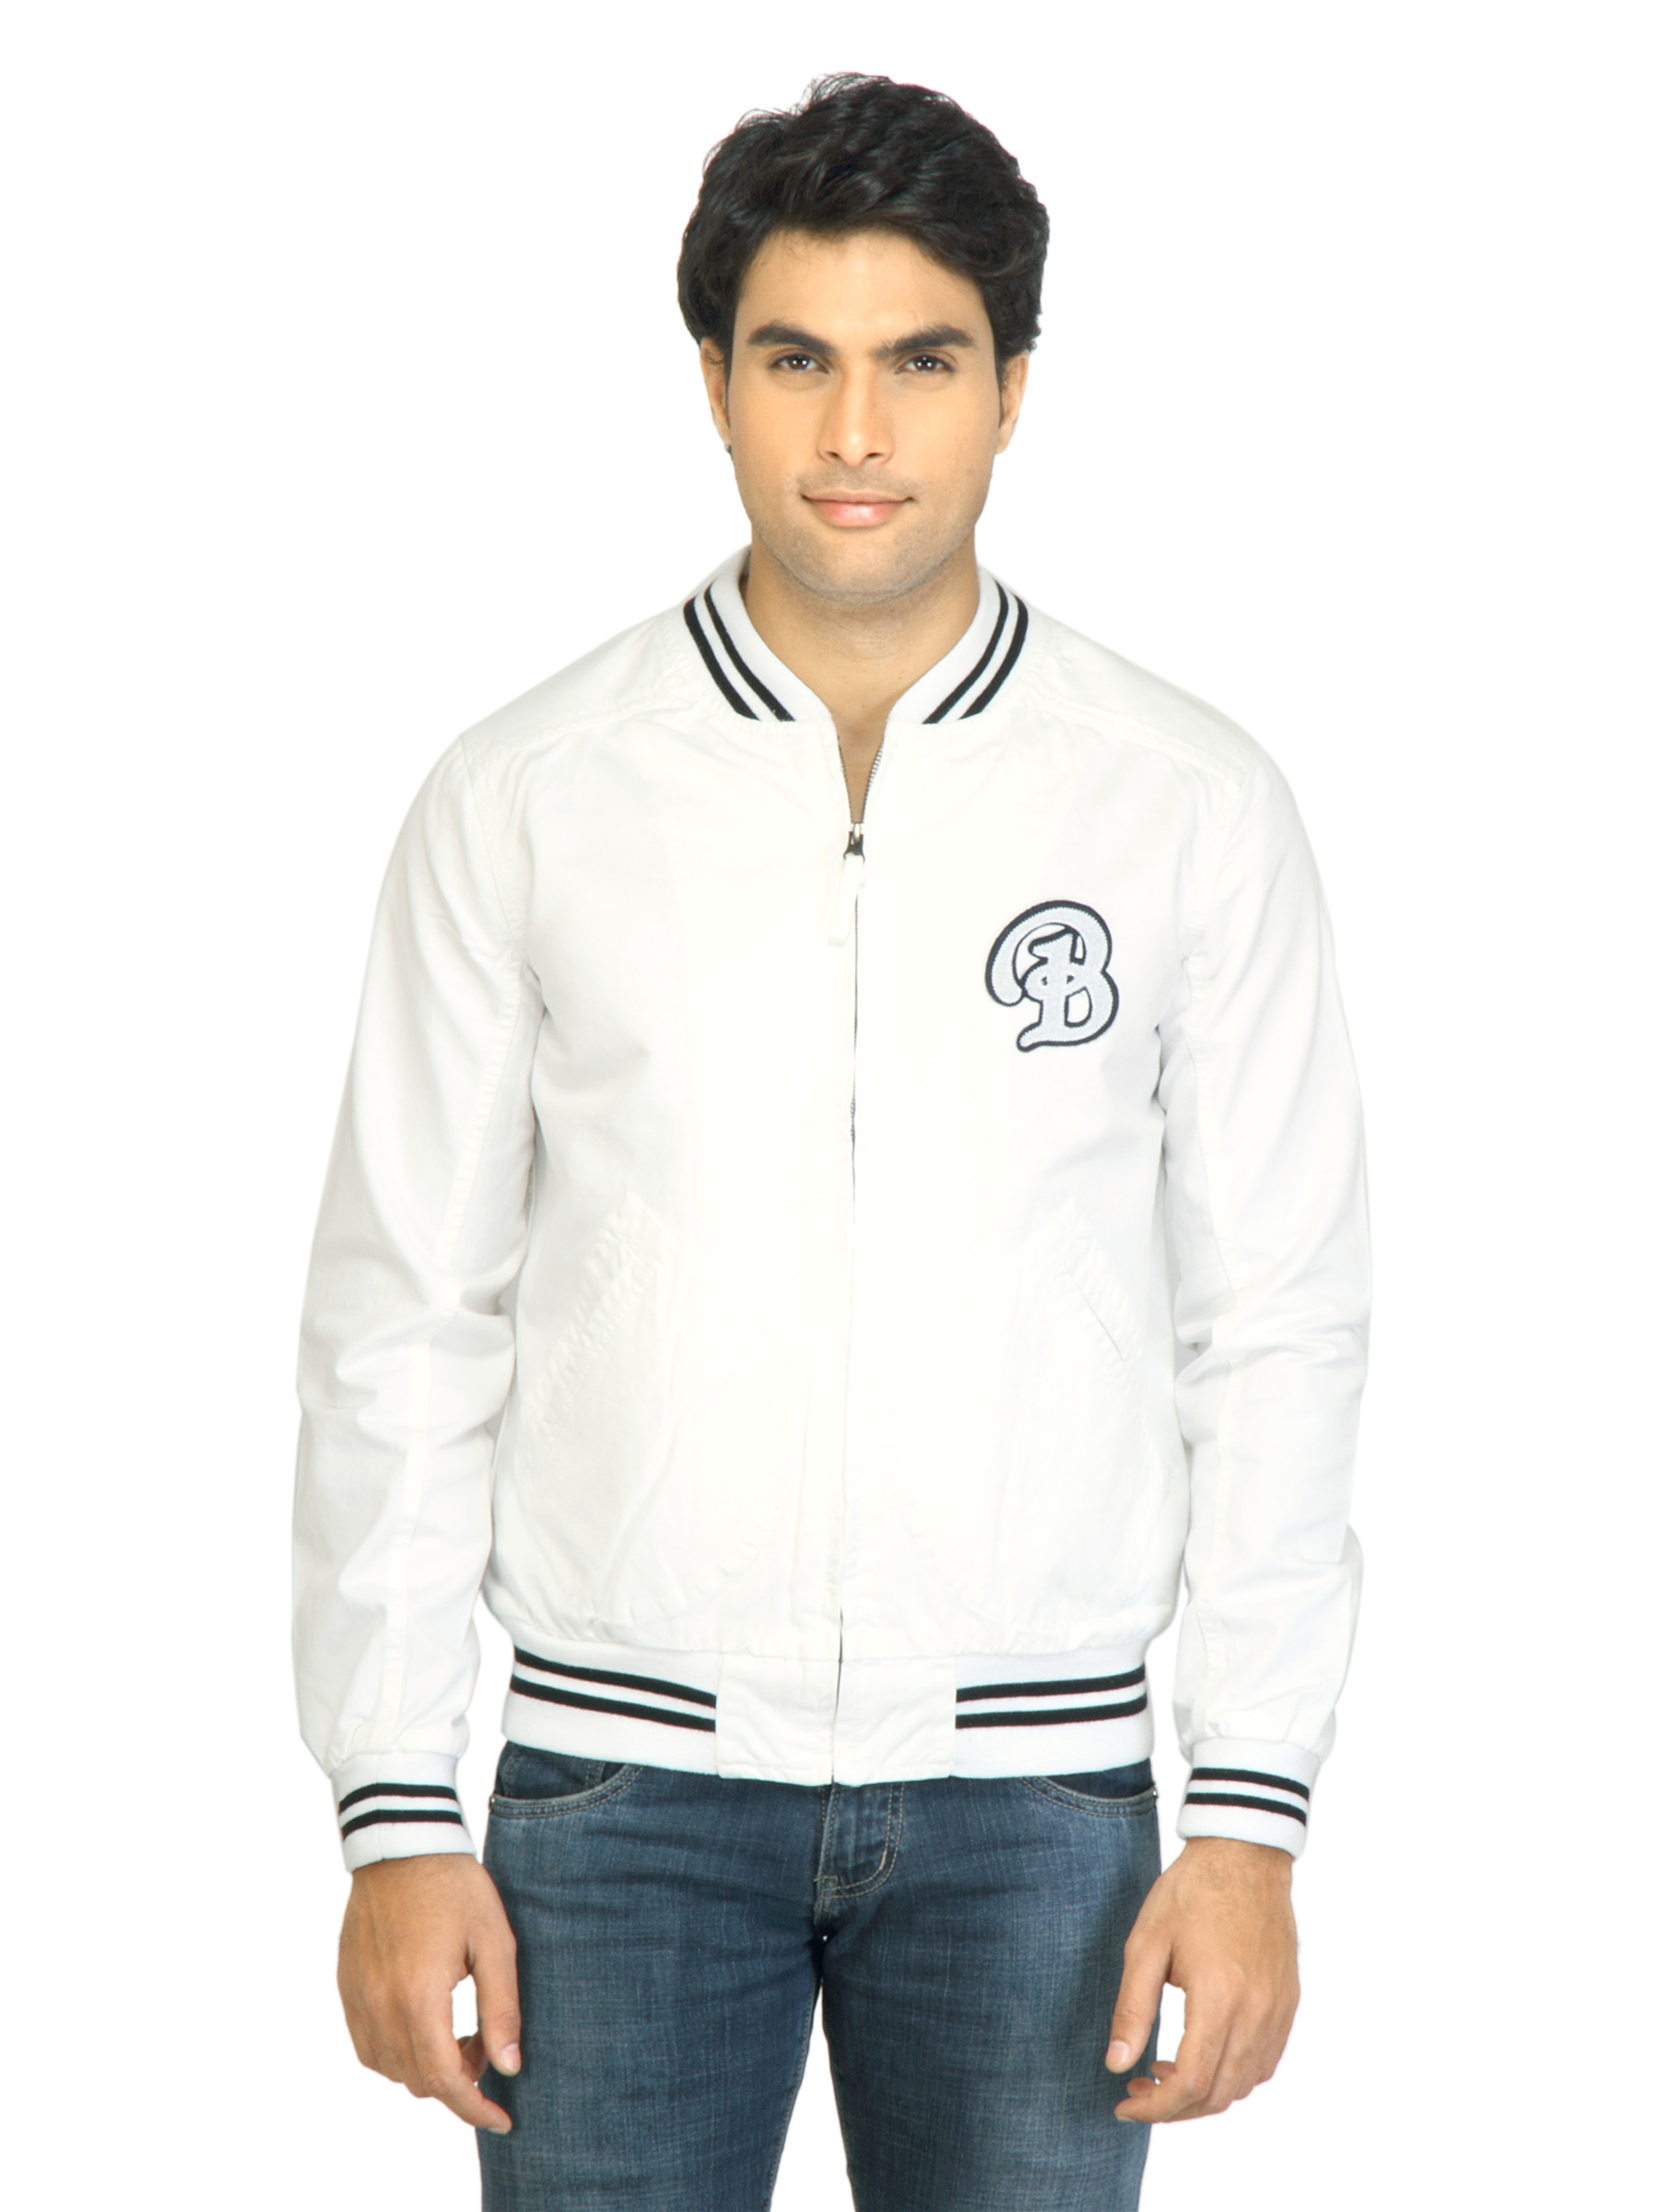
United Colors of Benetton Men Solid White Jacket
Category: Apparel / Topwear / Jackets
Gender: Men
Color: White
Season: Fall 2011
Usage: Casual